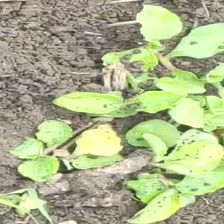
Weed species: Kena_(Commplina_benghalensio)